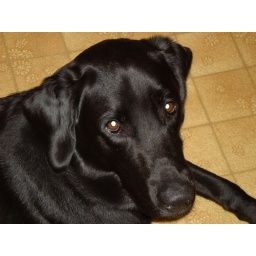
This is a puppy (1 yr) in the guide dog for the blind program that I am puppy sitting for 10 days.